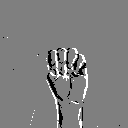
ASL letter: m